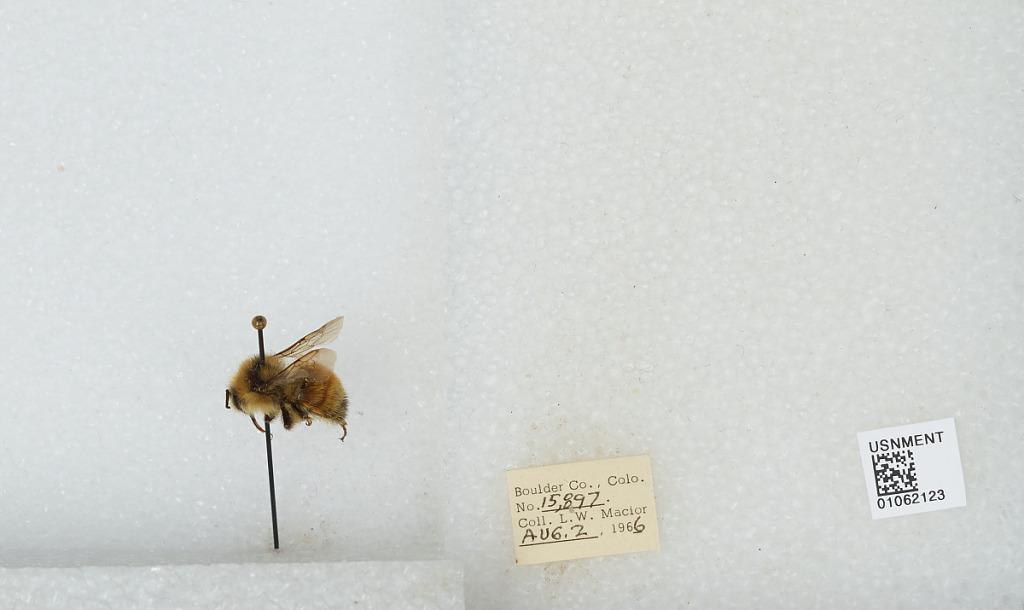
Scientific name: Bombus (Pyrobombus) bifarius Cresson
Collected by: L. Macior
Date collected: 1966-8-2
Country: United States
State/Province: Colorado
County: Boulder
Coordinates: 40.0017, -105.308